Molecular logic gate

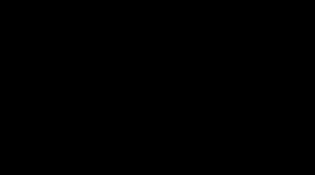
A two-input molecular NOR logic gate

De Silva and McClenaghan designed a proof-of-principle arithmetic device based on molecular logic gates. Compound A is a push-pull olefin with the top receptor containing four carboxylic acid anion groups (and non-disclosed counter cations) capable of binding to calcium. The bottom part is a quinoline molecule which is a receptor for hydrogen ions. The logic gate operates as follows: without any chemical input of Ca or H, the chromophore shows a maximum absorbance in UV/VIS spectroscopy at 390 nm. When calcium is introduced, a hypsochromic shift (blue shift) takes place and the absorbance at 390 nm decreases; likewise, an addition of protons causes a bathochromic shift (red shift). When both cations are in water, the net result is absorption at the original 390 nm wavelength. This system represents an XNOR logic gate in absorption and an XOR logic gate in transmittance.